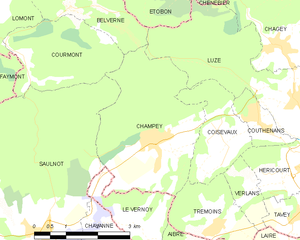
Carte des communes françaises